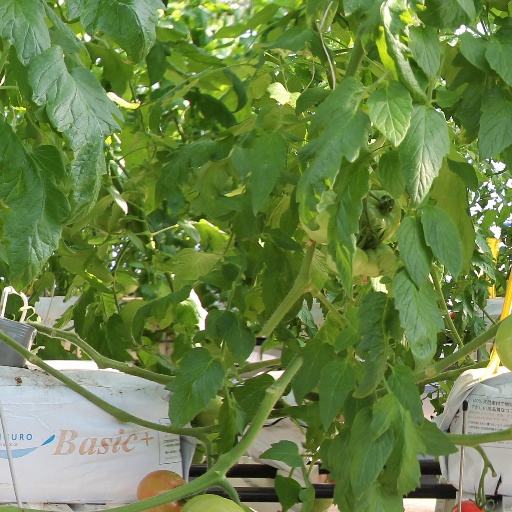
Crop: tomato